Dancer of Pergamon

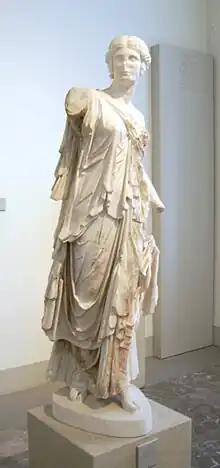
The Dancer of Pergamon as displayed at the Pergamon Museum until 2010

Dancer of Pergamon is the modern name for a Hellenistic statue of a woman from Pergamon, which is now kept at the Antikensammlung Berlin.